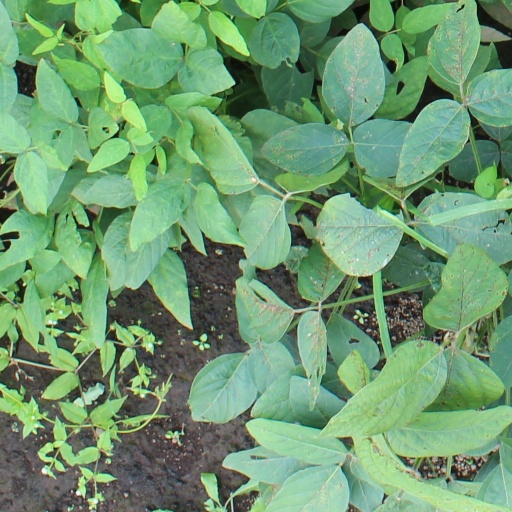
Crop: soybean